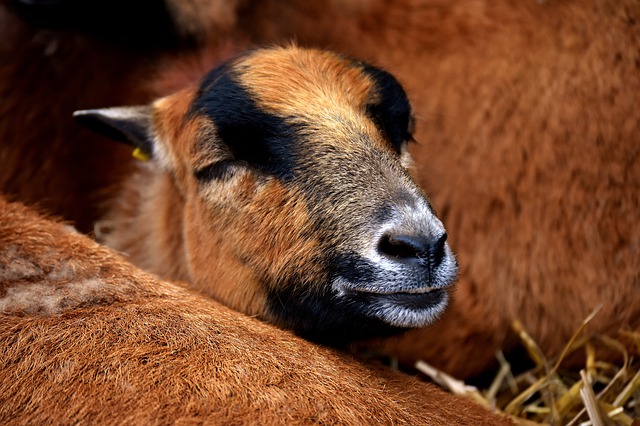
Label: sheep